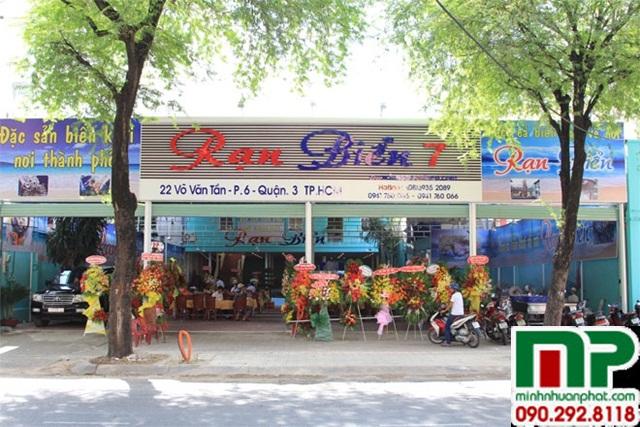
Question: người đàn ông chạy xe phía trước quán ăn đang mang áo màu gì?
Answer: đang mang áo màu trắng